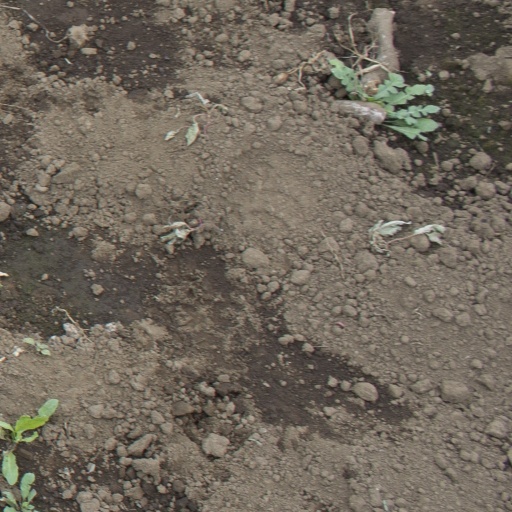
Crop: soybean